List of bicycle-sharing systems

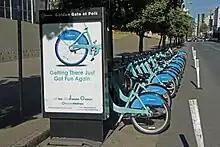
The Bay Area Bike Share system began operating in the San Francisco Bay Area in August 2013.

On 23 April 2015, the City of Philadelphia launched its privately funded Indego bike share program with 60 docking stations and 600 bikes, located in Center City, South Philadelphia, Northern Liberties, and University City. It uses equipment by B-Cycle and is operated by Bicycle Transit Systems with a naming sponsorship from locally based health insurer Independence.